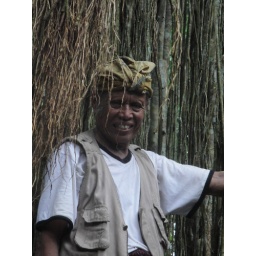
Man aan het werk in monkey forest